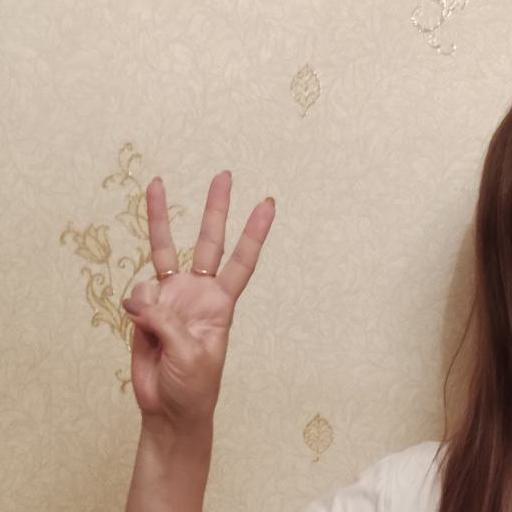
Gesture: three